Battle of Soissons (1918)

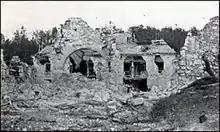
La Verte-Feuille Farm after its capture by the 2nd Infantry Division (United States) on the morning of 18 July 1918.

1st Brigade advanced eastward to the intermediate objective, the line La Glaux Tillieul – La Glaux, behind a rolling barrage advancing at the rate of every two minutes. Because their advance was not slowed by ravines, the left flank of the 16th Infantry on the north of the brigade sector became exposed. Further to the south 18th Infantry was able to keep pace with 16th Infantry. The Moroccan 1st Division, on the right flank of 18th Infantry, kept pace to the first objective but slowed to every 4 minutes beyond that point. As 18th Infantry pushed forward their right flank became exposed and they started taking enfilading machine gun fire from Cravançon Farm. Colonel Frank Parker sent an element of 18th Infantry into the Moroccan 1st Division's zone to deal with the problem. Shortly thereafter, Cravançon Farm was in American hands. Both the 16th and 18th Infantry Regiments were far enough south of the machine guns at Vauxbuin to be out of range and by 8:30am both regiments had crossed the Soissons–Paris road. Both regiments reformed and advanced through the Chaudun Position to take the wheat fields north of Chaudun.